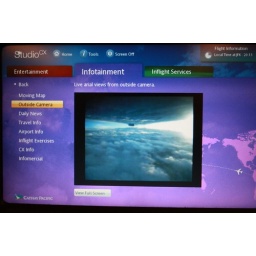
there was a camera under the plane that you could watch on the screen on the back of the seats.